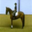
Label: horse